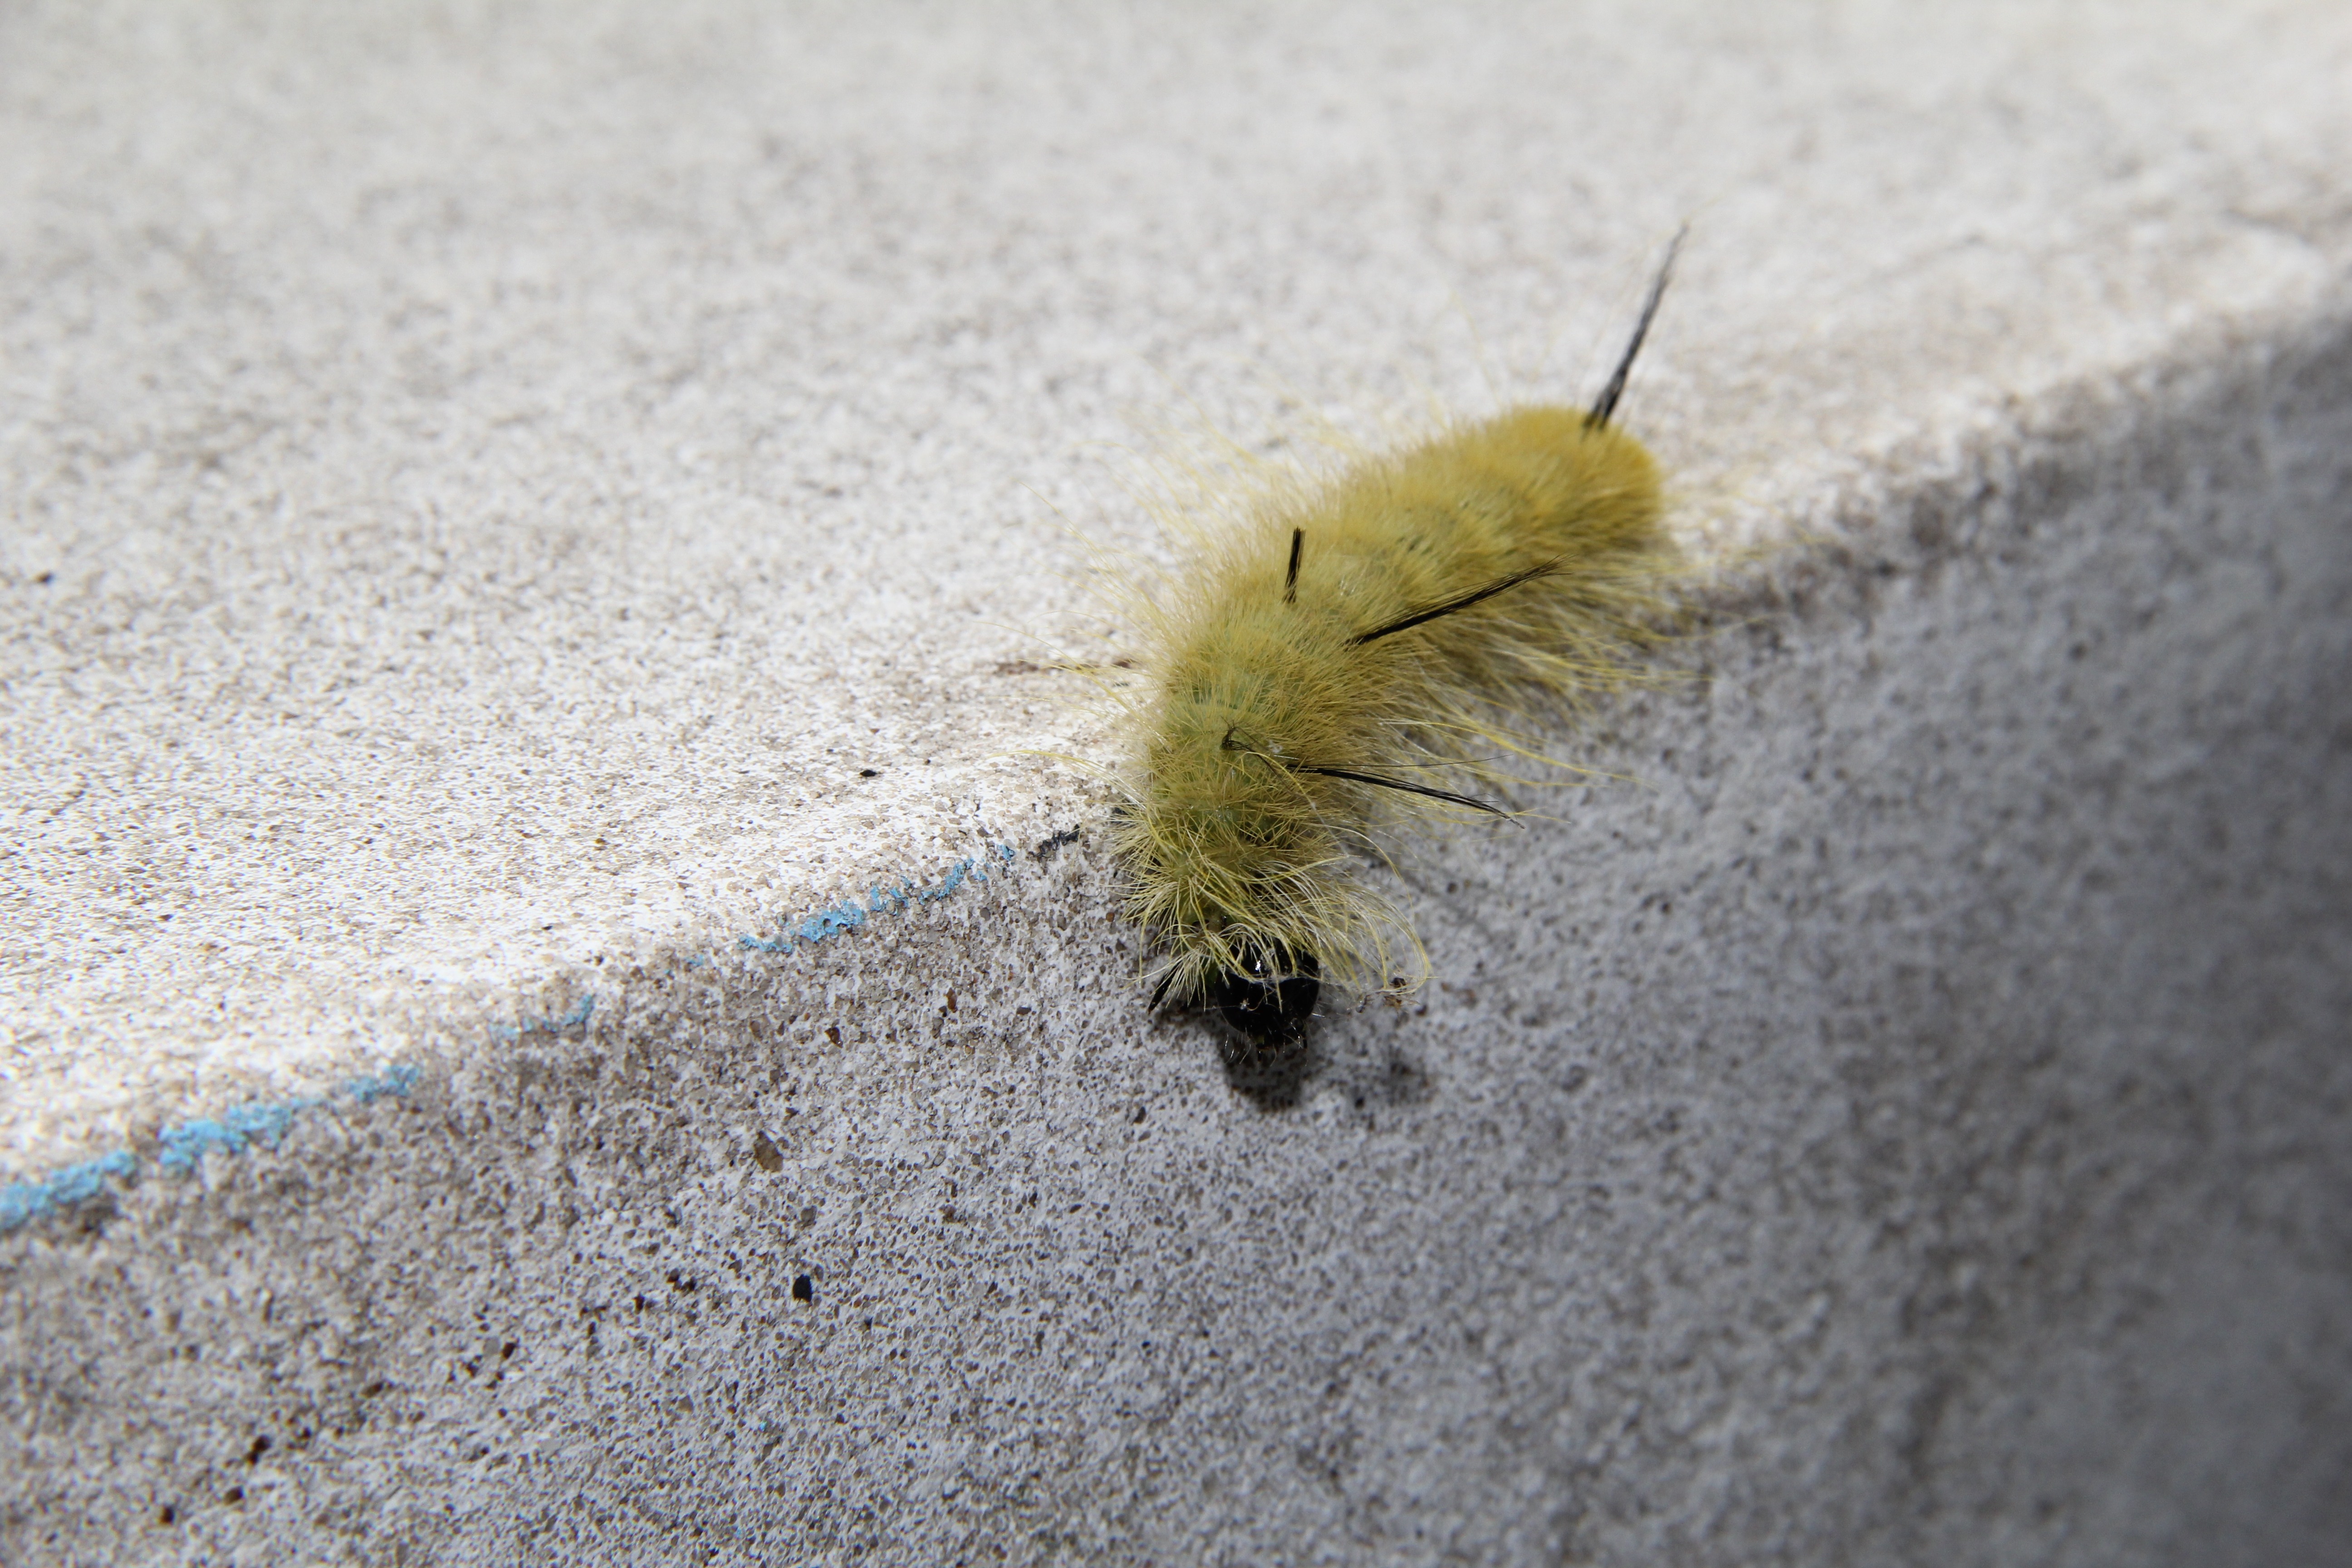
wildlife, wild, antenna, insect, small, bug, moth, fauna, invertebrate, caterpillar, close up, crawl, legs, stinging, creature, worm, pest, larva, macro photography, metamorphosis, moths and butterflies, bombycidae